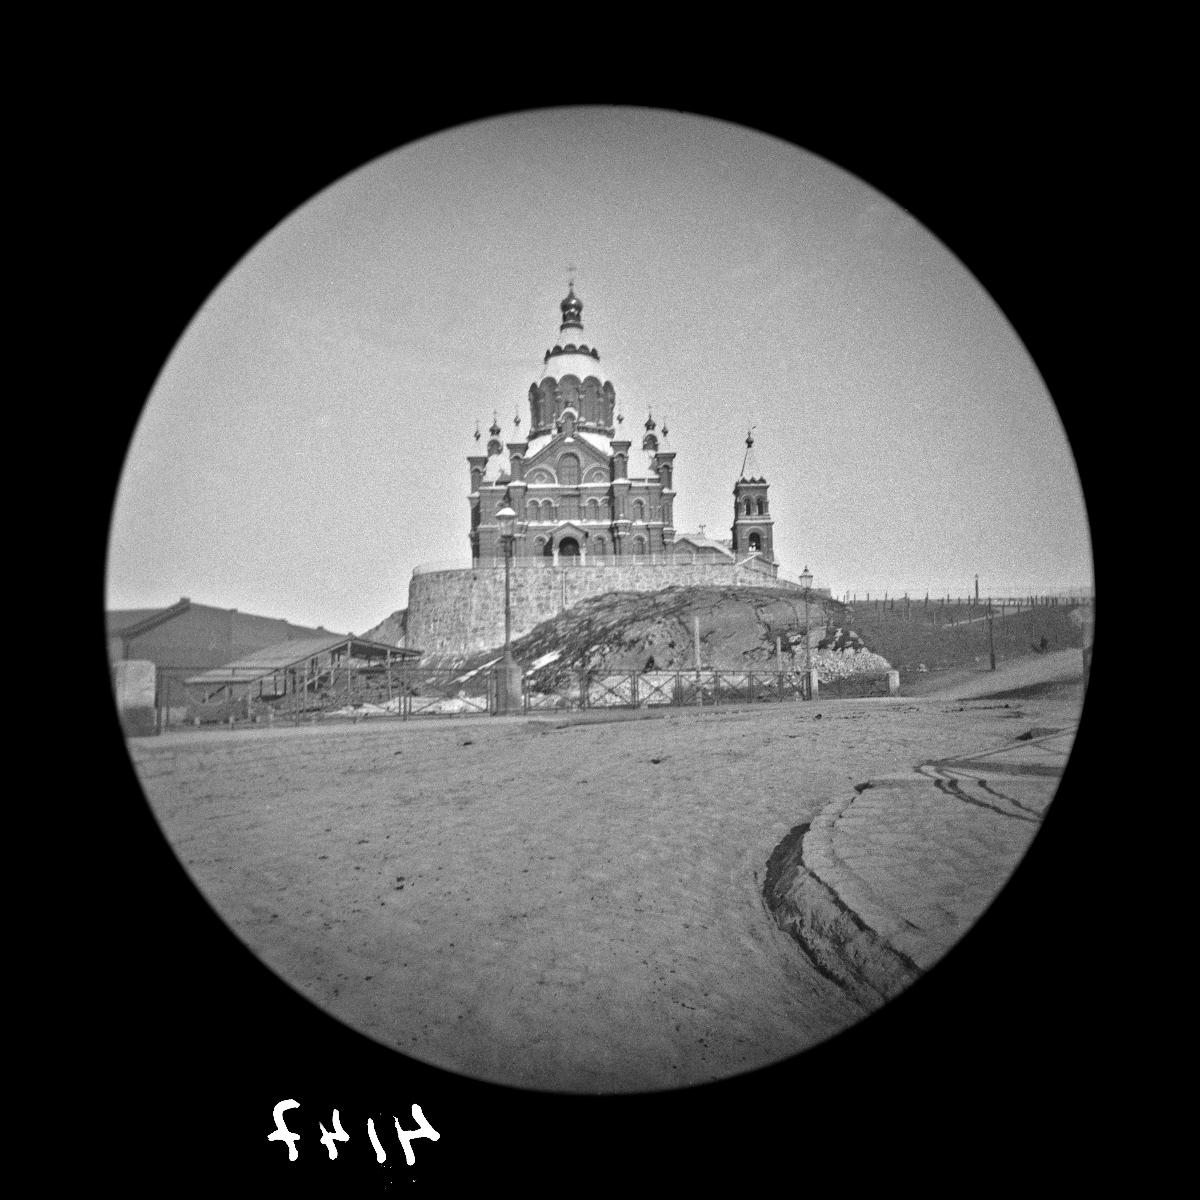
Uspenskin katedraali (valm
sisällön kuvaus: Uspenskin katedraali (valm. 1868, Aleksei M. Gornostajev). mustavalkoinen
Kuvaaja: Wasastjerna, Nils Jakob, valokuvaaja
Ajankohta: kuvausaika 1890 -luku
Paikka: Suomi, Uusimaa, Helsinki, Katajanokka Helsinki, Pormestarinrinne 1
Aiheet: kirkot, tuomiokirkot, rakennukset, kadut